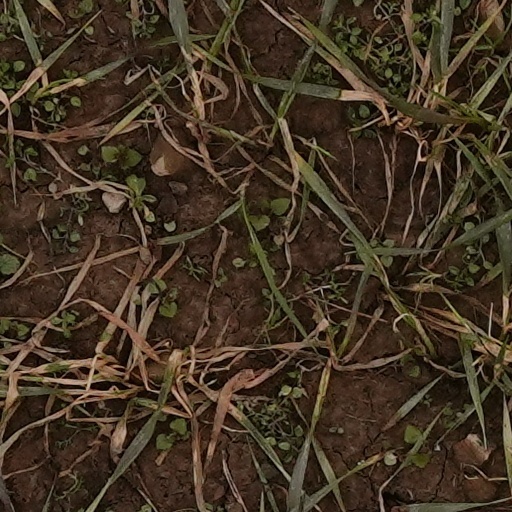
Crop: wheat